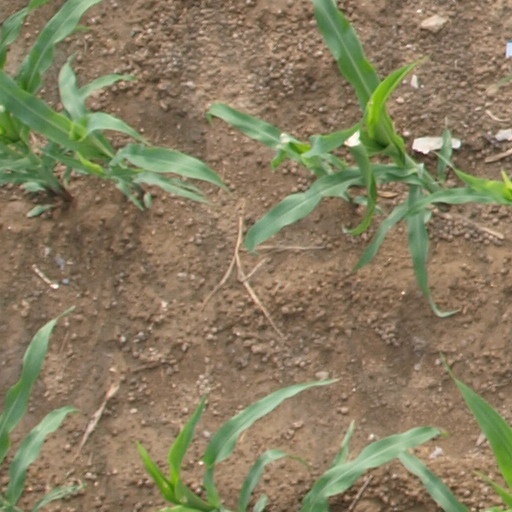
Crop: maize; corn